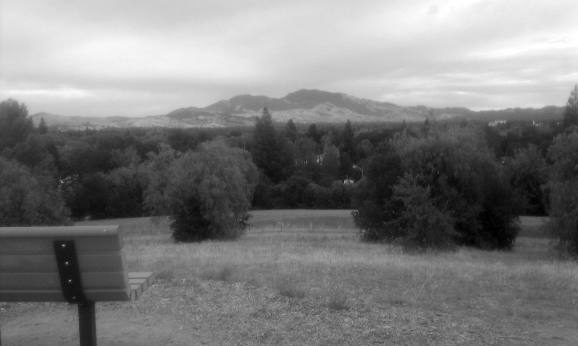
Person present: No